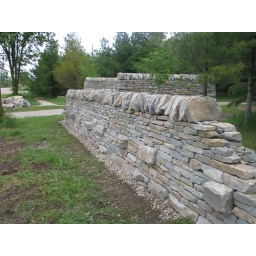
Dry stone wall in Holstein, Ontario, Canada.